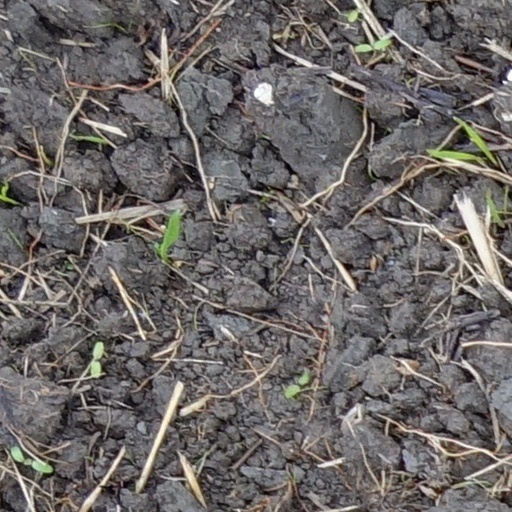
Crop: wheat